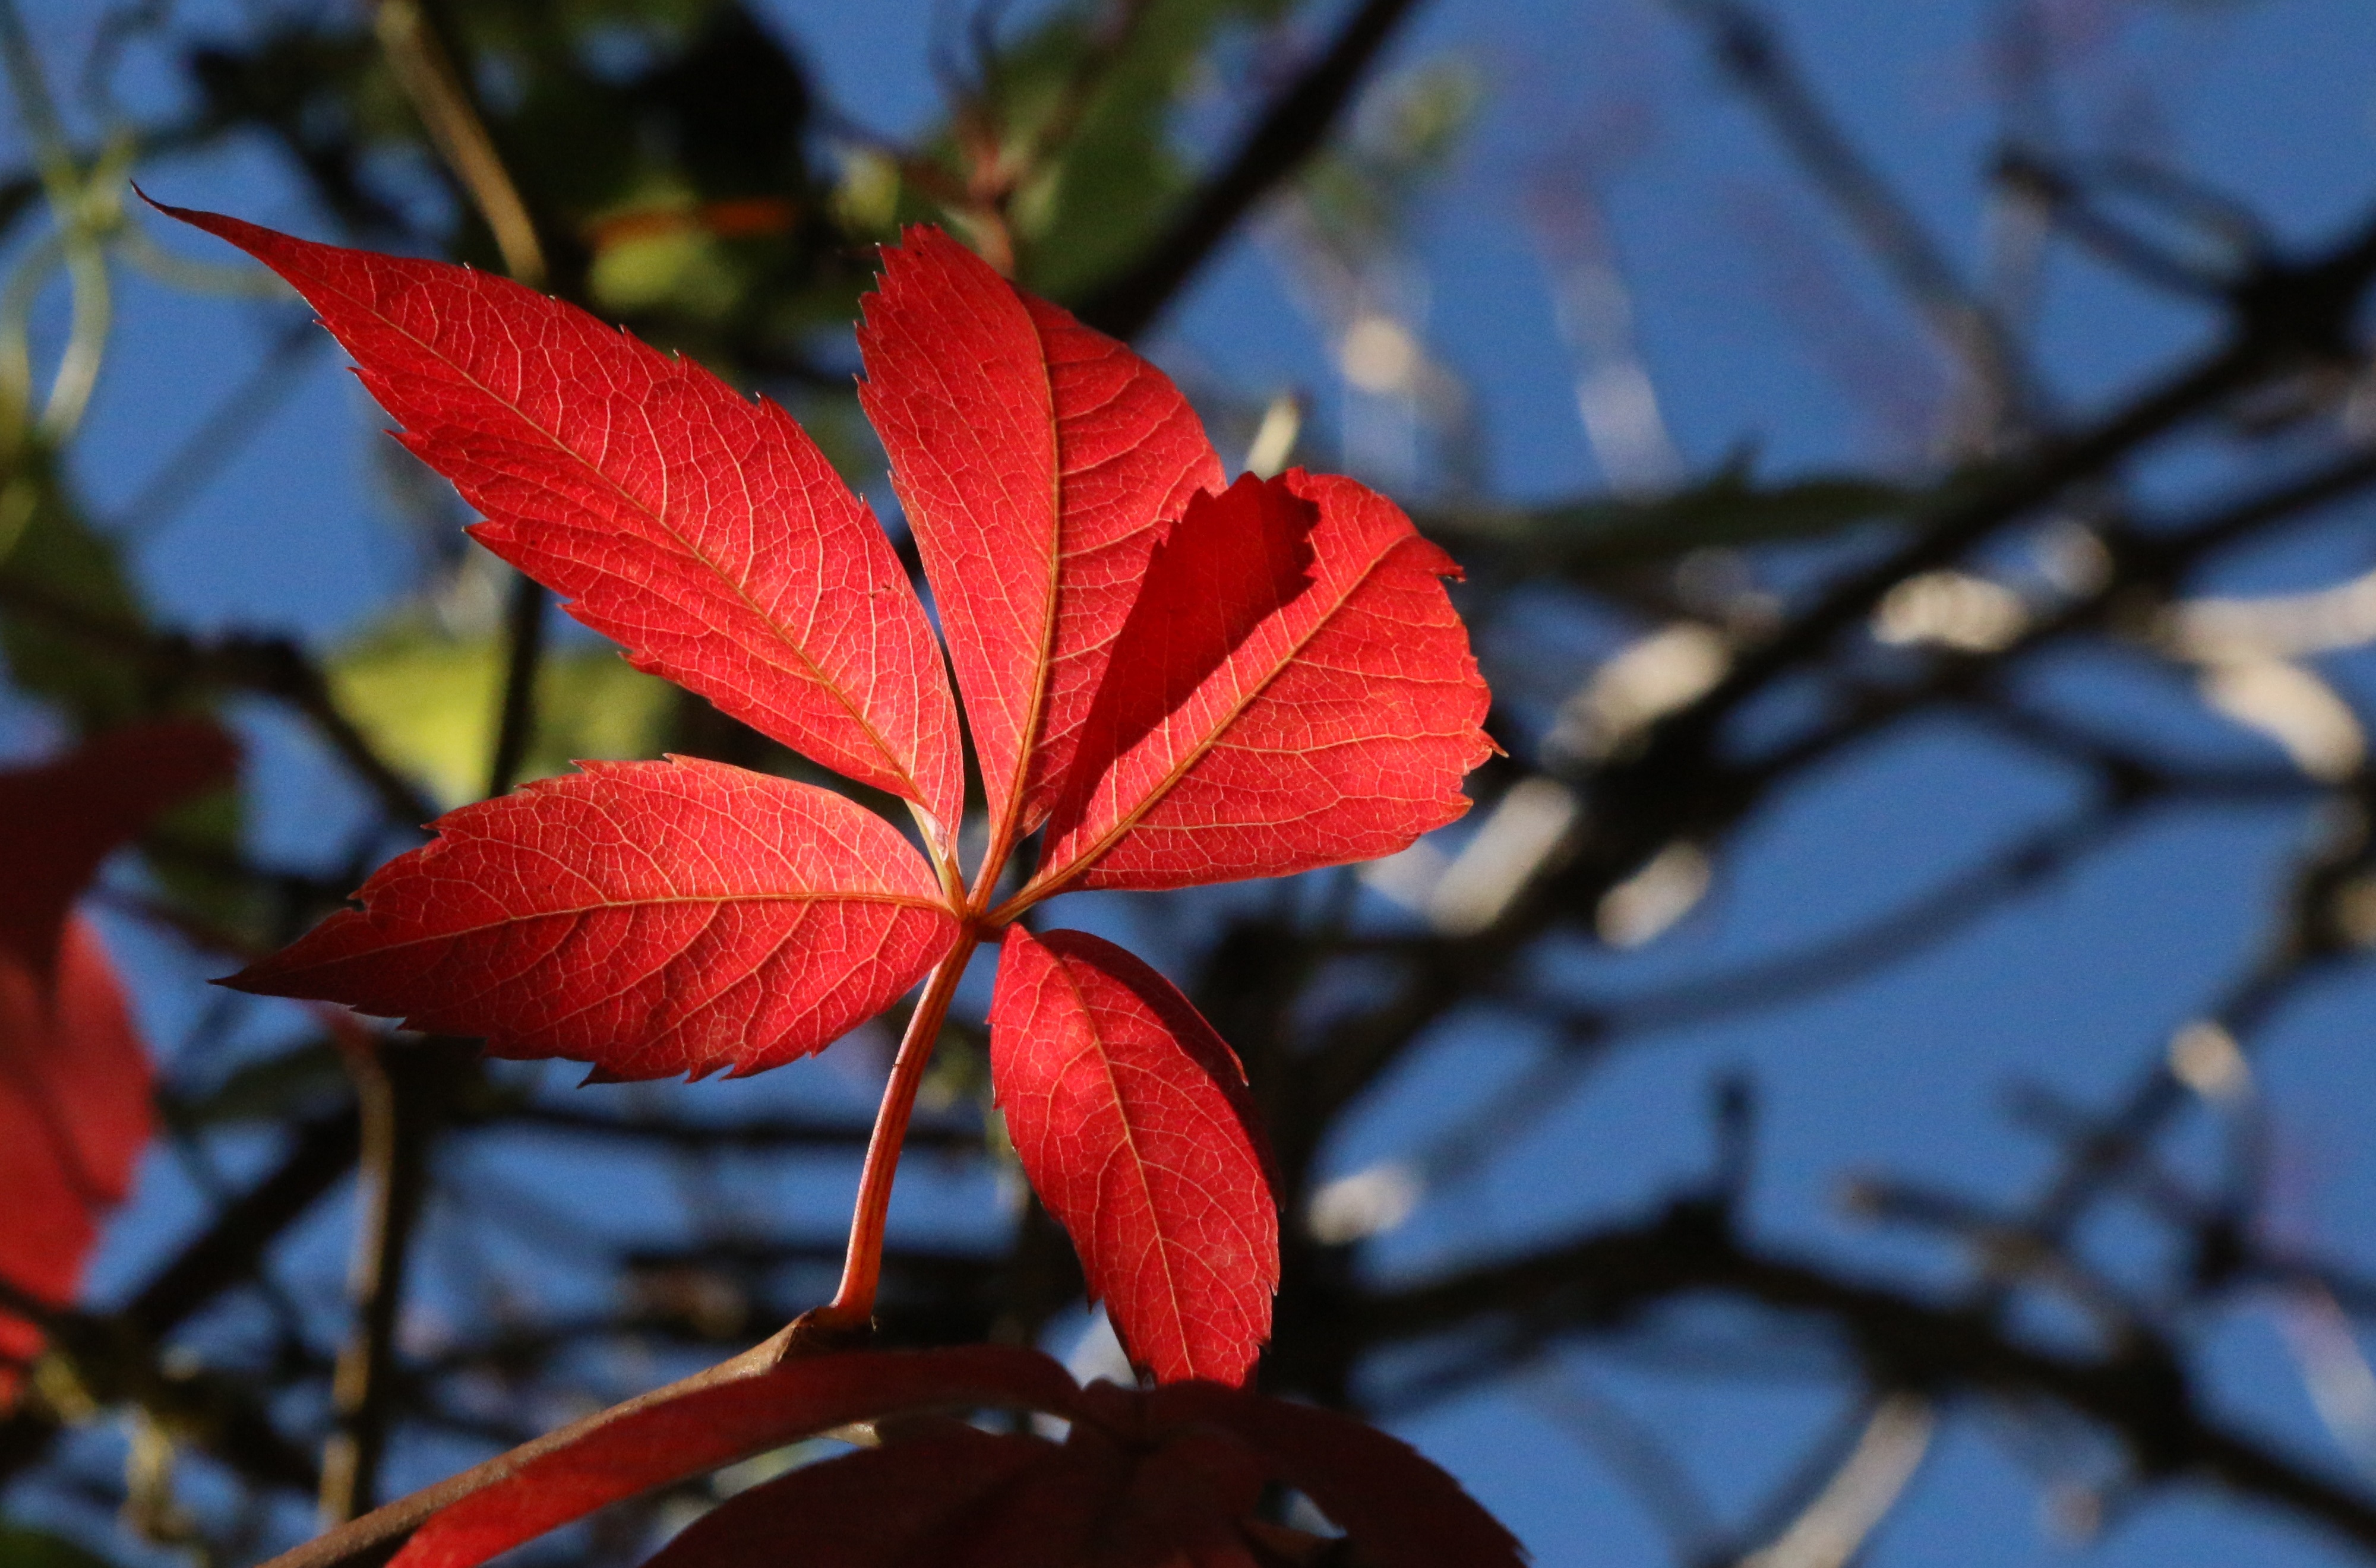
tree, nature, branch, blossom, plant, sunlight, leaf, flower, petal, red, color, autumn, botany, flora, season, close up, autumn mood, emerge, leaves, shrub, macro photography, flowering plant, woody plant, land plant